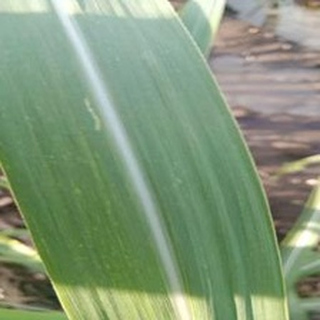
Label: healthy_sugarcane